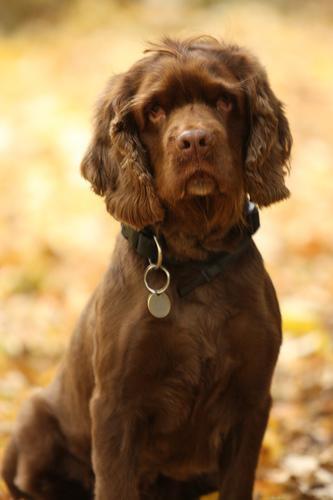
Sussex_spaniel